Omar El Kaddouri

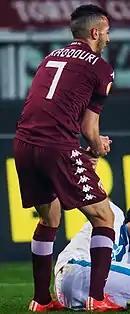
El Kaddouri with Torino

On 11 July 2013 El Kaddouri was loaned to Torino with the right to redeem half of his contract in co-ownership. He made his debut on 17 August in the third round of Coppa Italia, a 1–2 defeat against Pescara, substituting Alexander Farnerud at halftime. On 24 November he scored his first two goals for Torino during a 4–1 win against Catania. On 17 February 2014 he scored the final goal in a 3–1 win away at Verona, after providing two assists on the earlier goals.